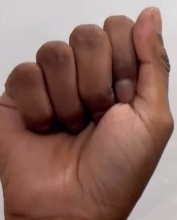
ASL sign: A